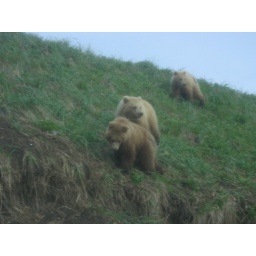
A few brown bear cubs in Port Moller, Alaska.